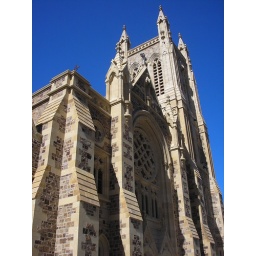
An angle of the Cathedral under the same stunning blue sky